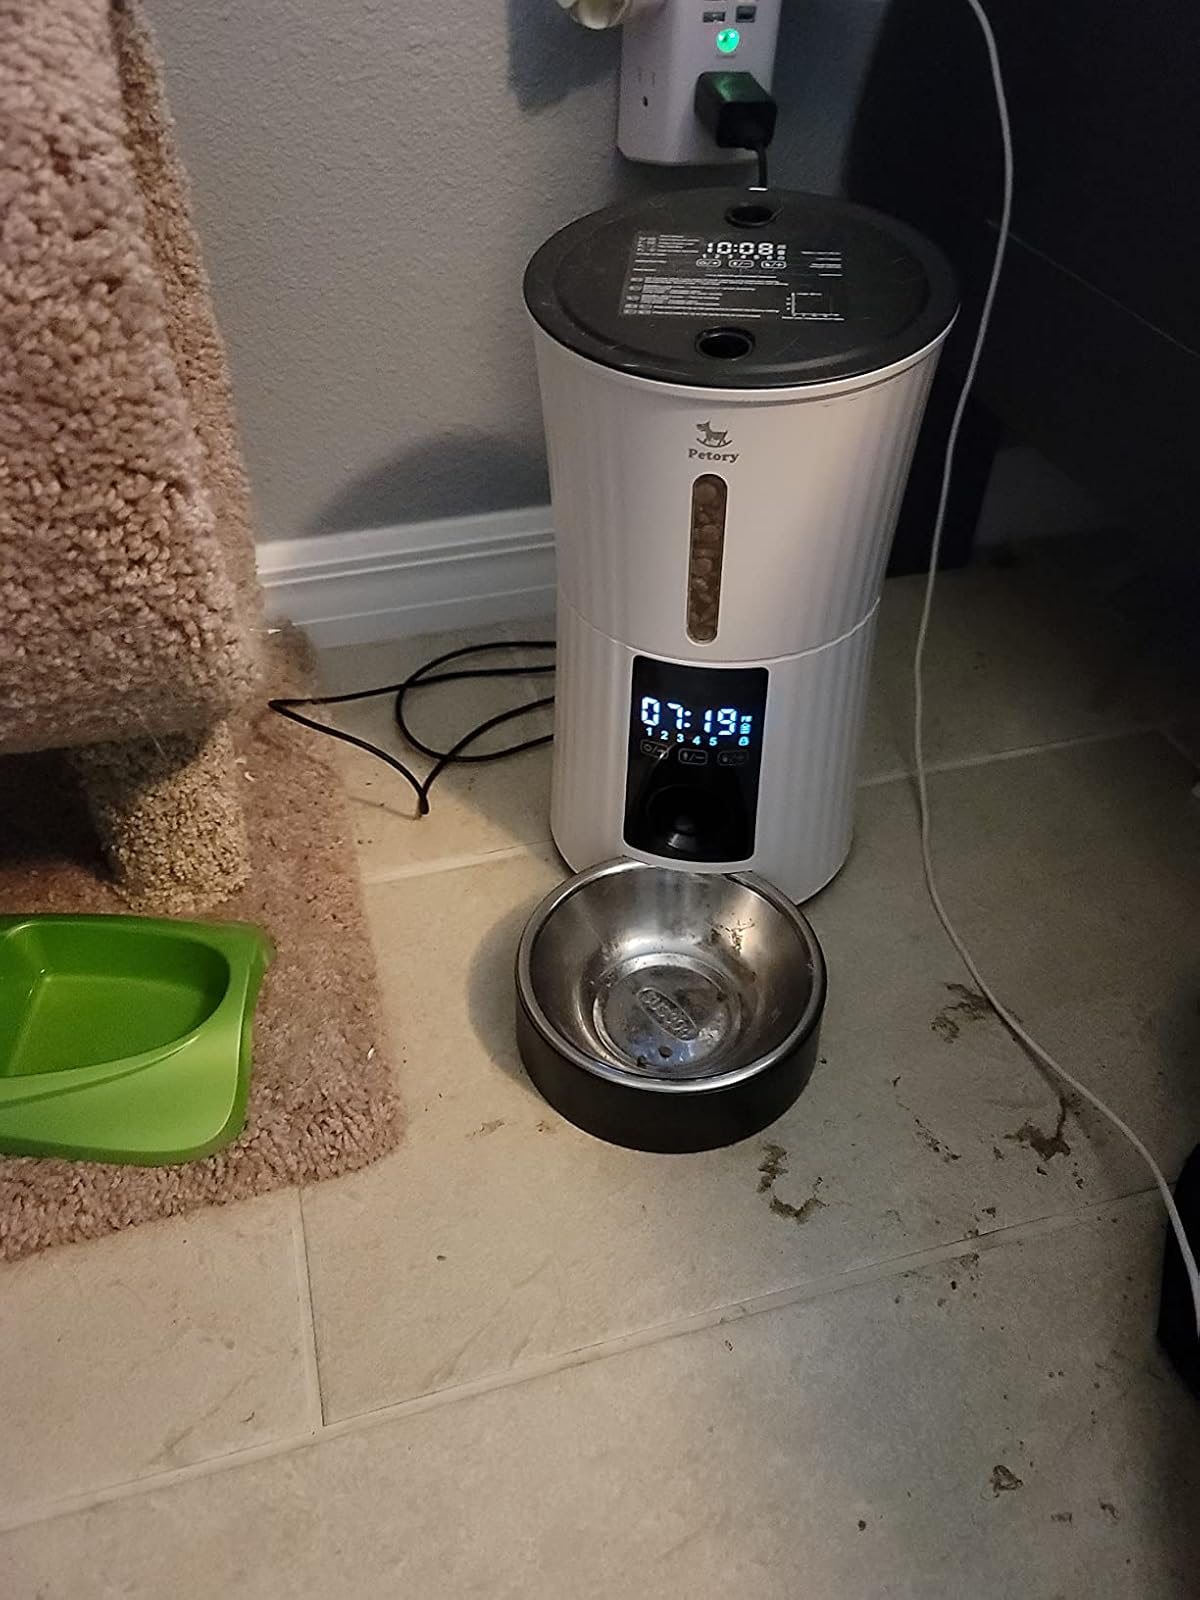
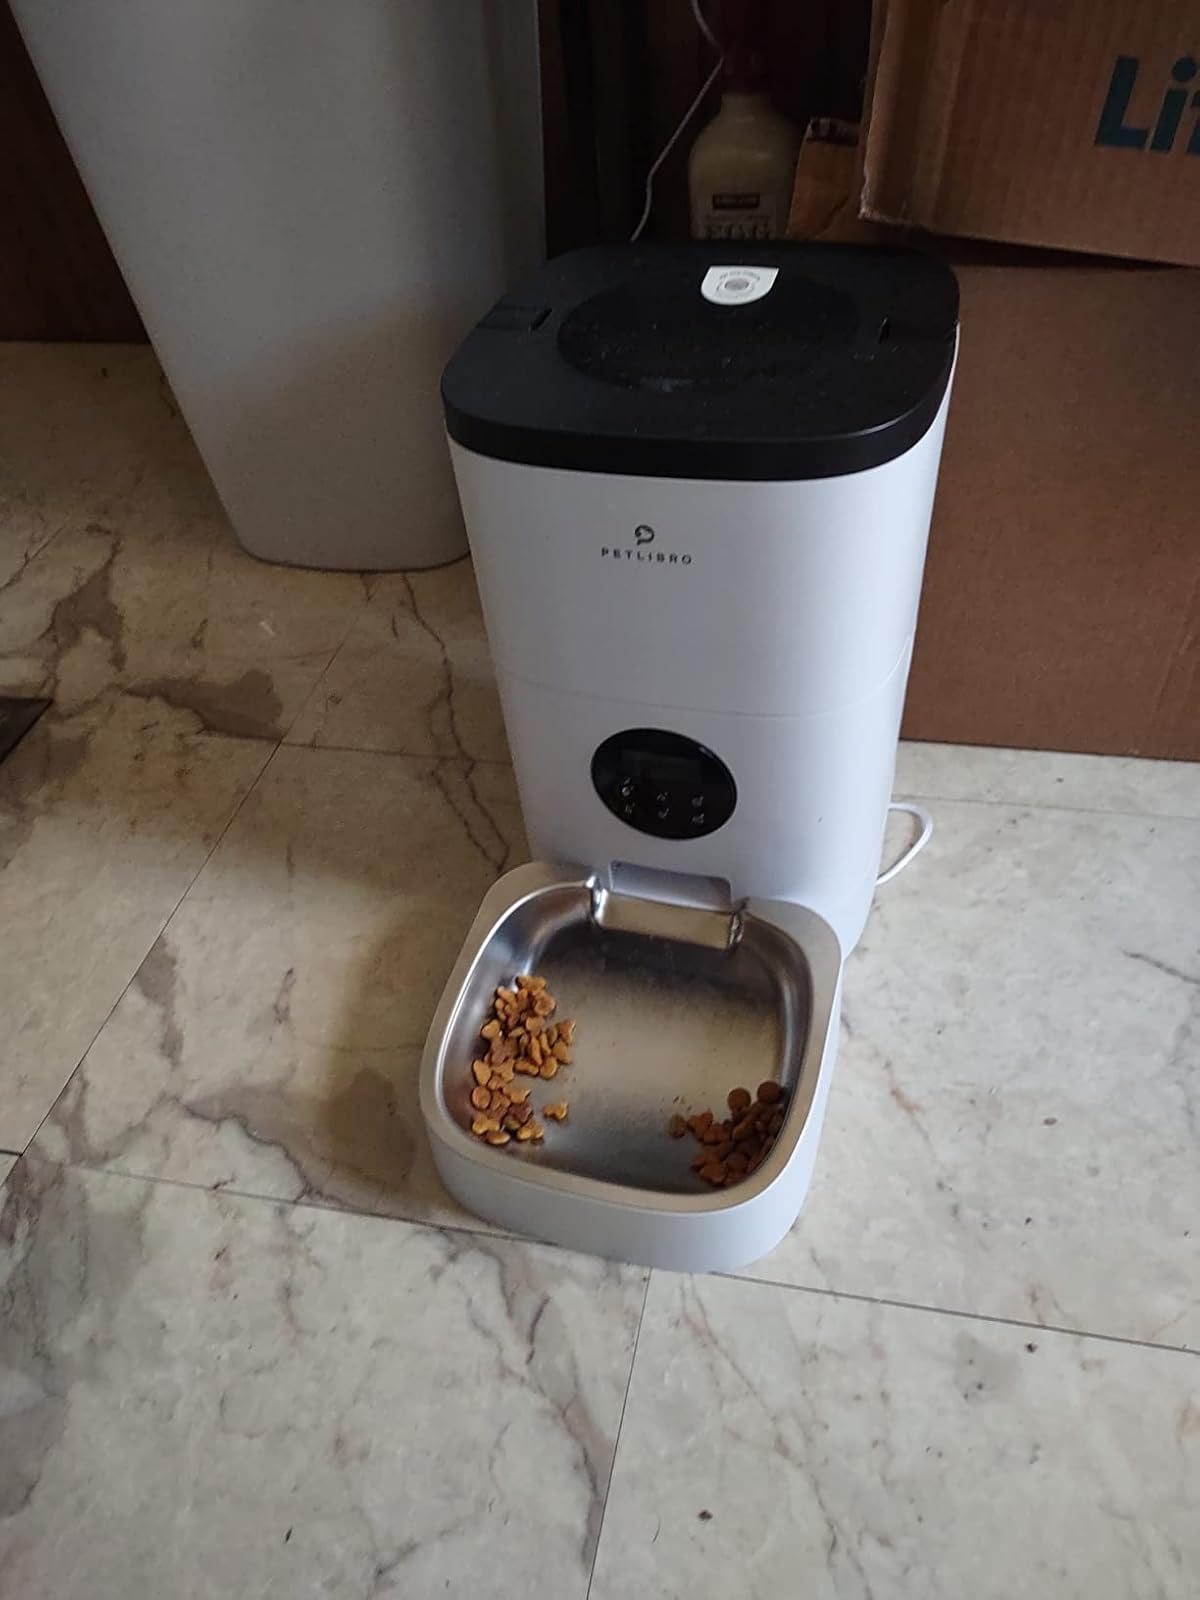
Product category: items_feeder
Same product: no